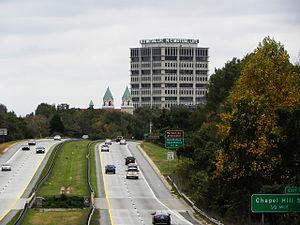
Durham est une ville de Caroline du Nord située au nord-ouest de Raleigh, la capitale de l'État. Durham fait partie avec les villes de Raleigh et Chapel Hill du Research Triangle Park. Elle partage également son aéroport avec Raleigh : aéroport international de Raleigh-Durham.